Stetson Hall

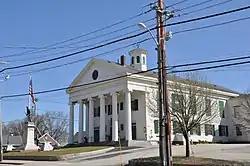

Stetson Hall is the former town hall of Randolph, Massachusetts, located at 6 South Main Street. The -story Greek Revival building, which was constructed in 1842, is the most monumental Greek Revival structure in the town, and occupies an elevated site in a prominent position at its center. Its temple front consists of six large fluted Ionic columns, two stories in height, supporting a triangular pedimental gable. Construction of the building was funded by Amasa Stetson, and has served as a center of civic activity in the town since it was built. Its early uses included an academy endowed by Stetson, and as home to the offices of Randolph National Bank. Its meeting space saw a variety of uses, including town meetings and religious services. The building also house town offices for most of its history; the town moved most of its offices out of the building in 1995 to allow for its restoration, which was not completed until 2009.